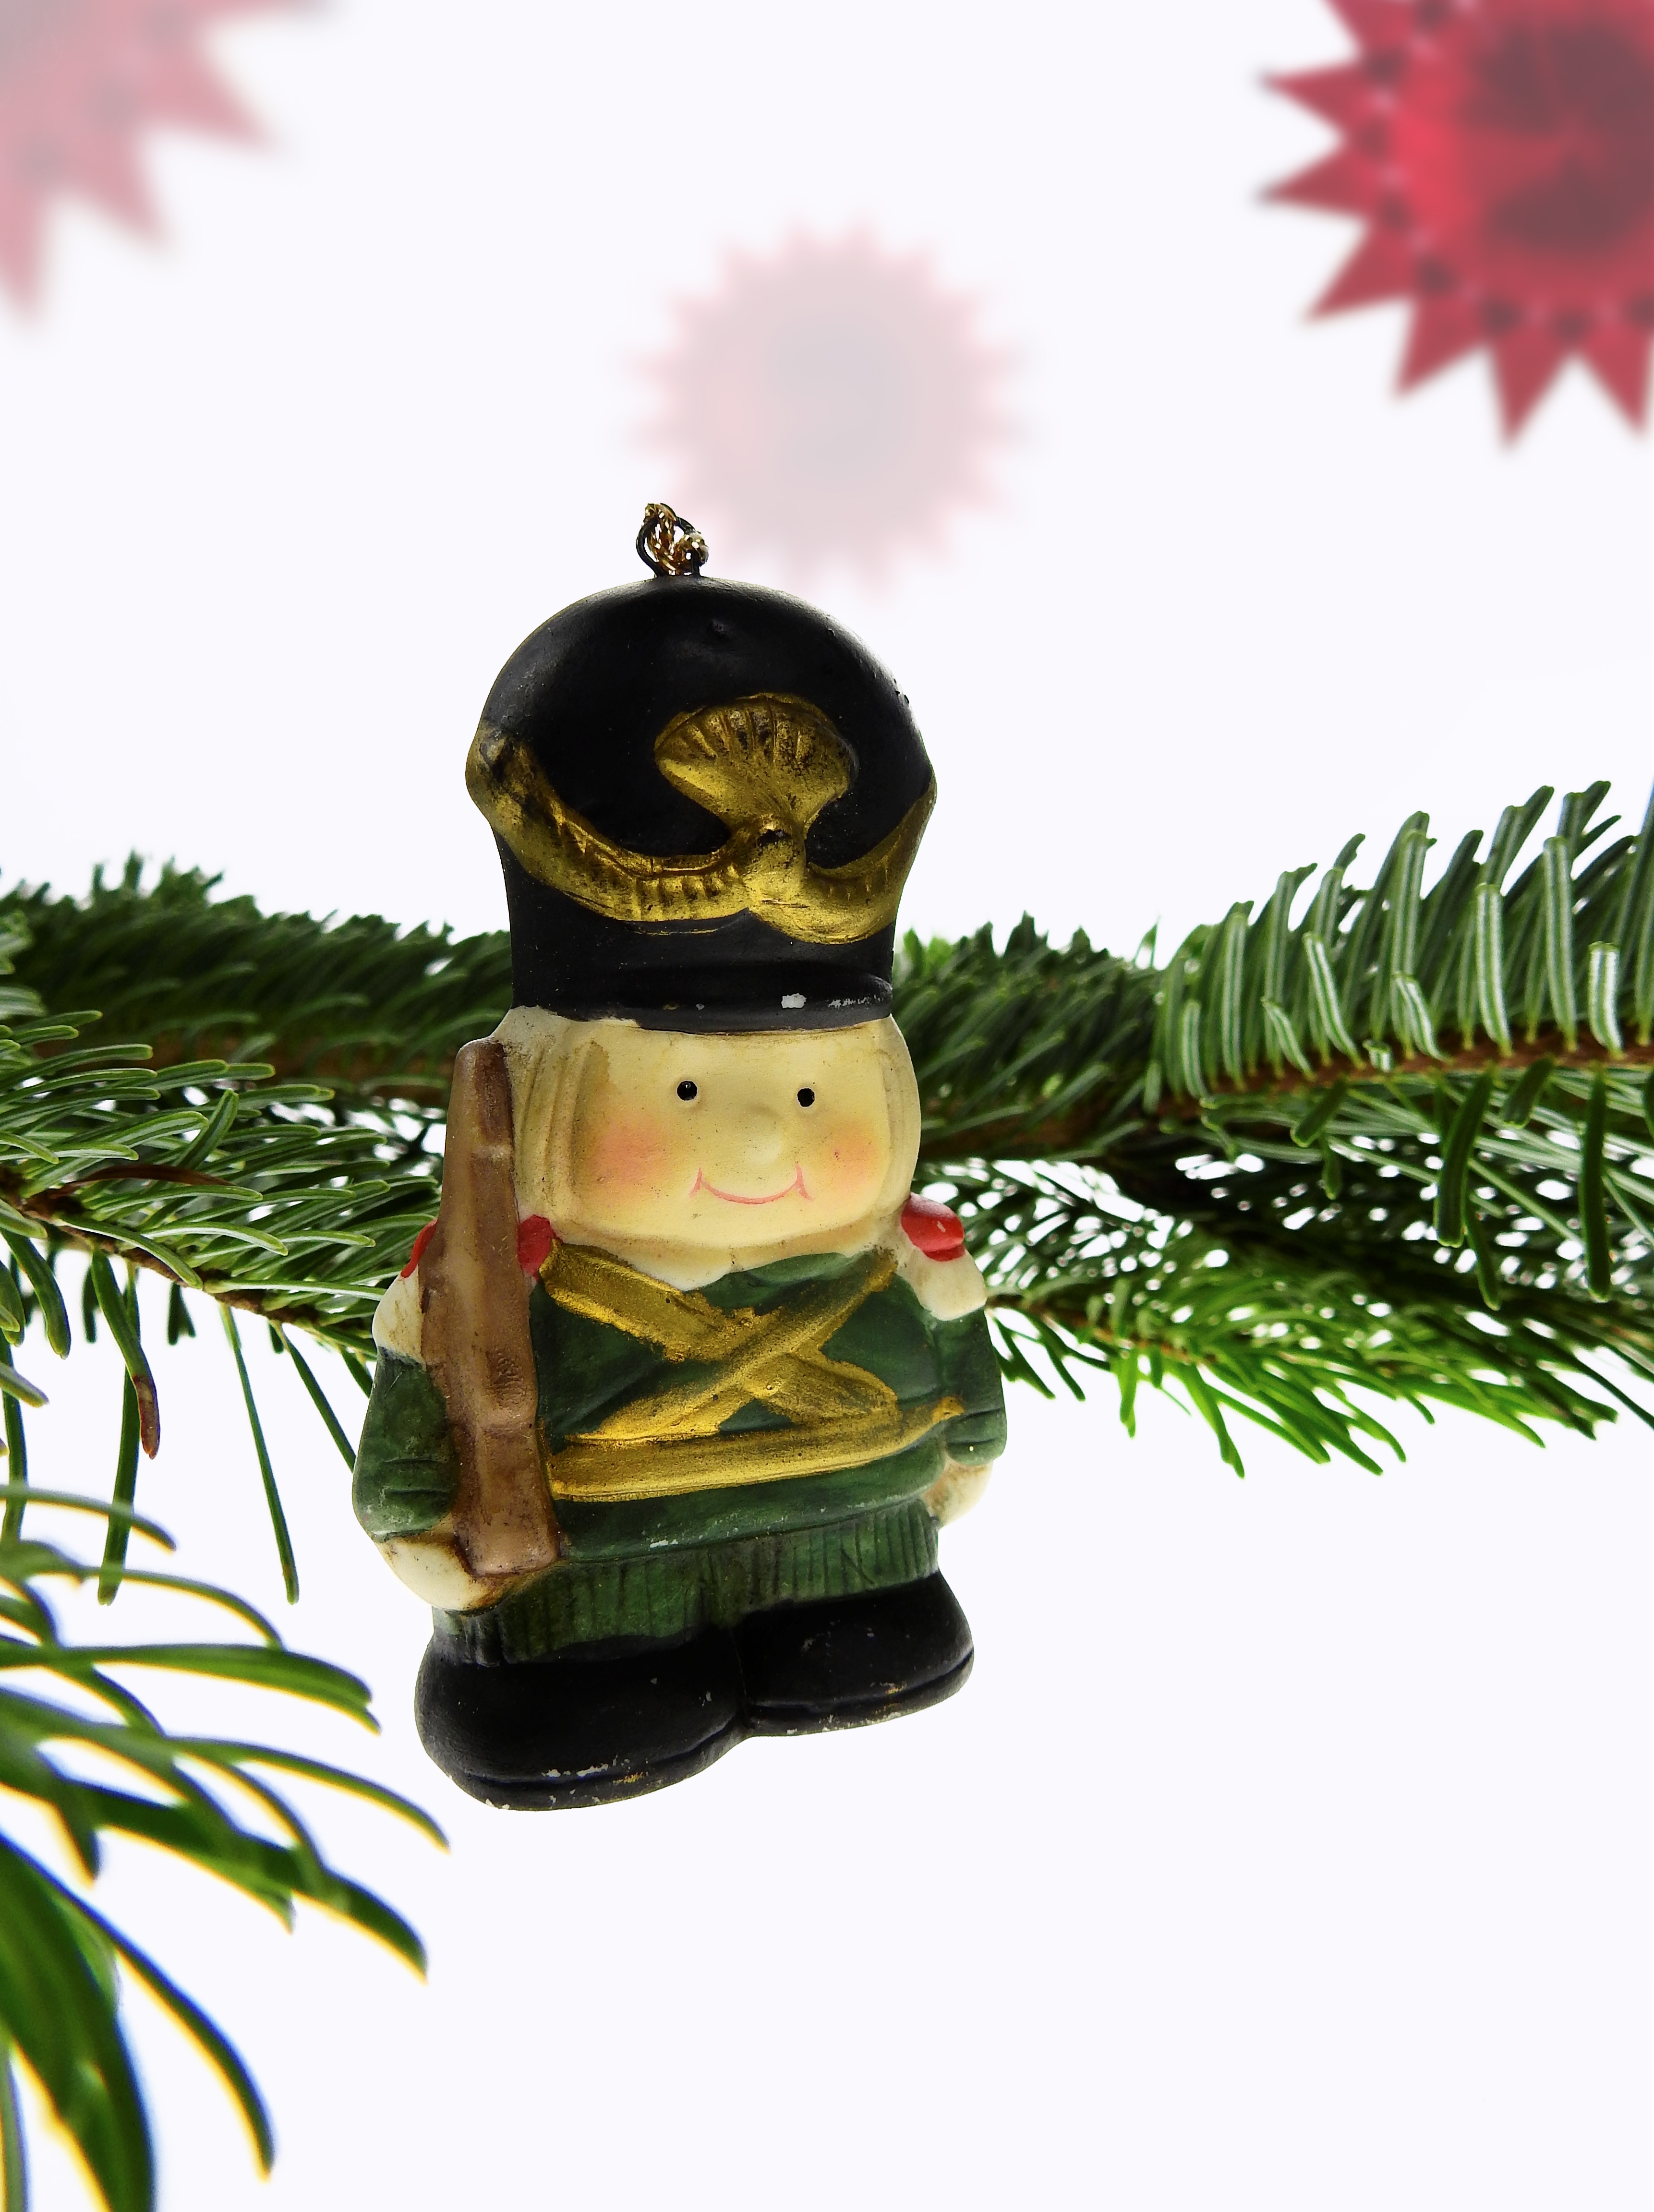
decoration, christmas, fir, toy, christmas tree, deco, conifer, advent, christmas decoration, christmas time, figure, contemplative, greeting card, christmas eve, christmas ornaments, porzelanfigur